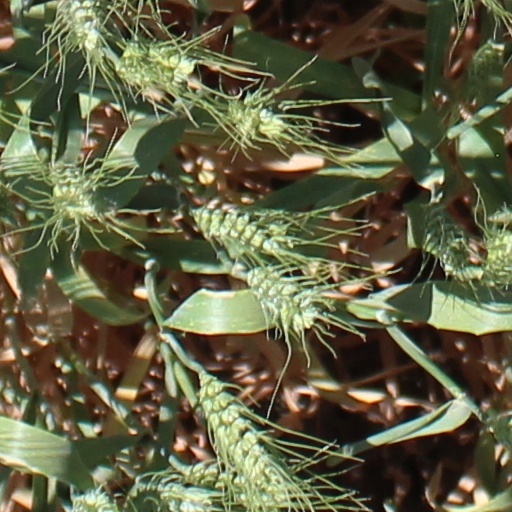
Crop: wheat